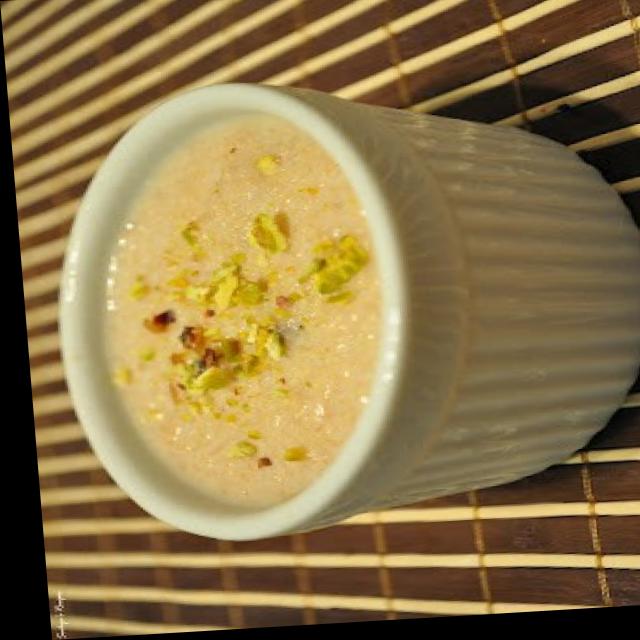
Dish: kheer